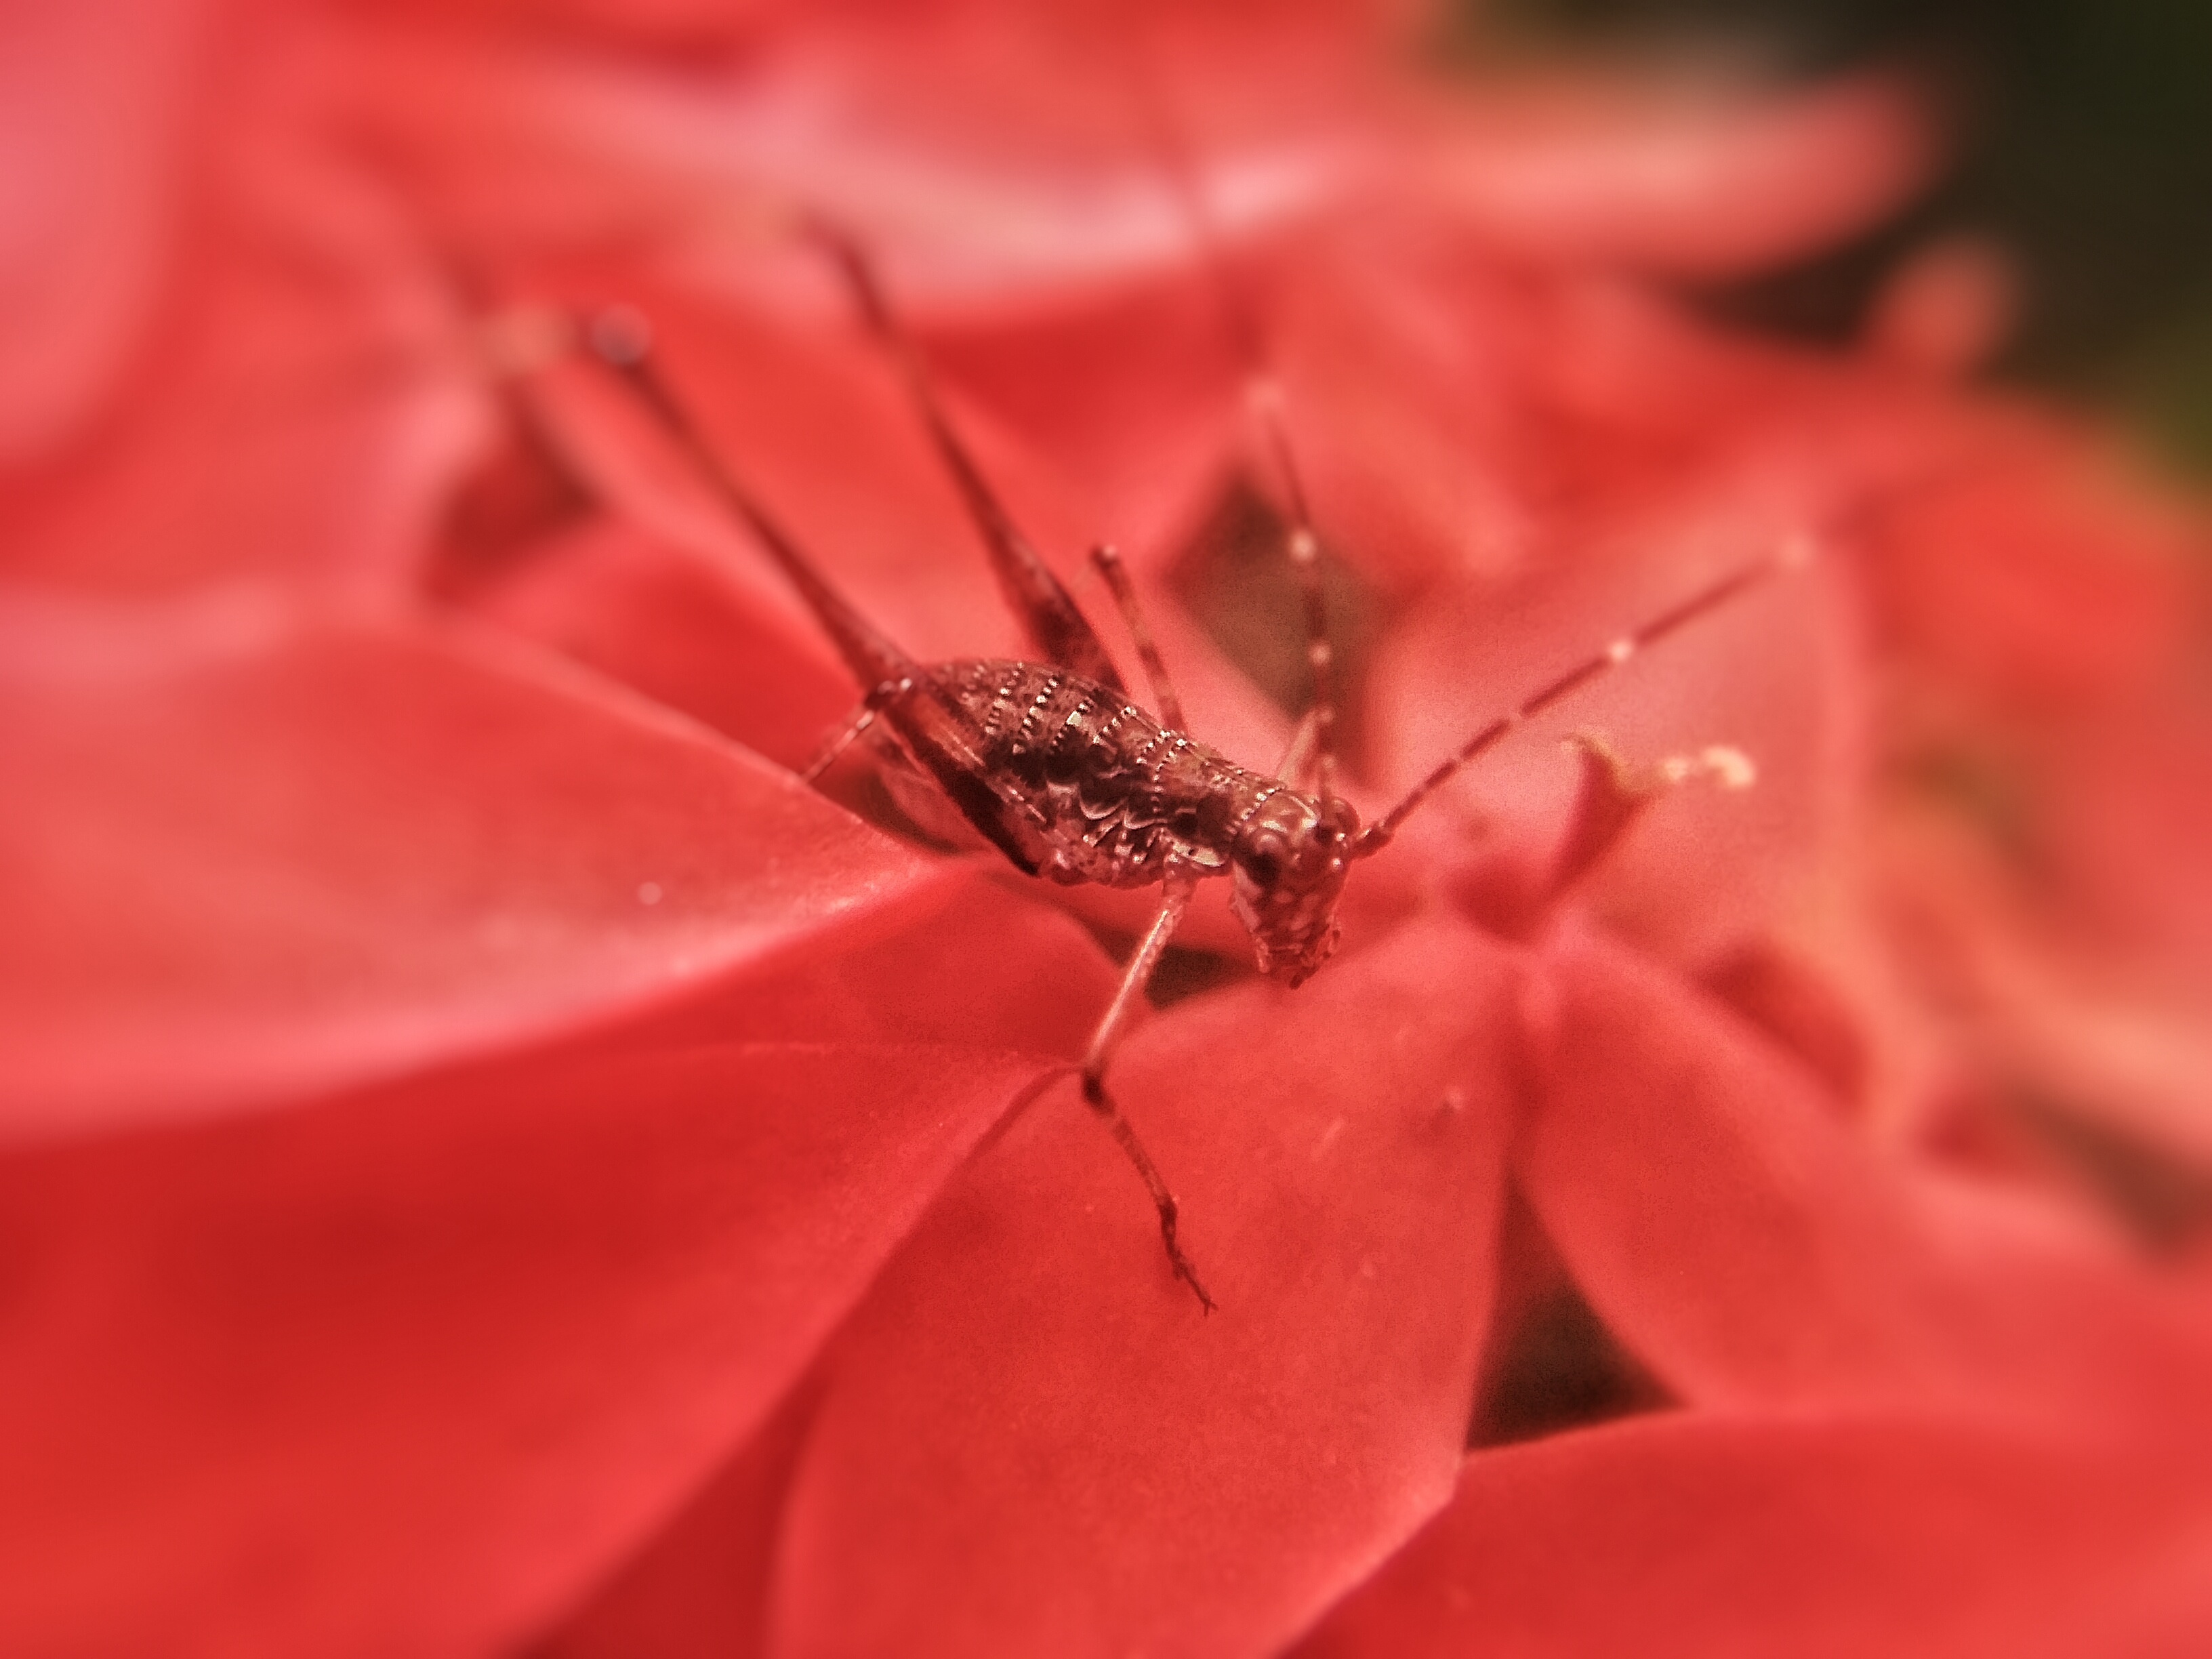
plant, photography, leaf, flower, petal, red, insect, invertebrate, close up, macro photography